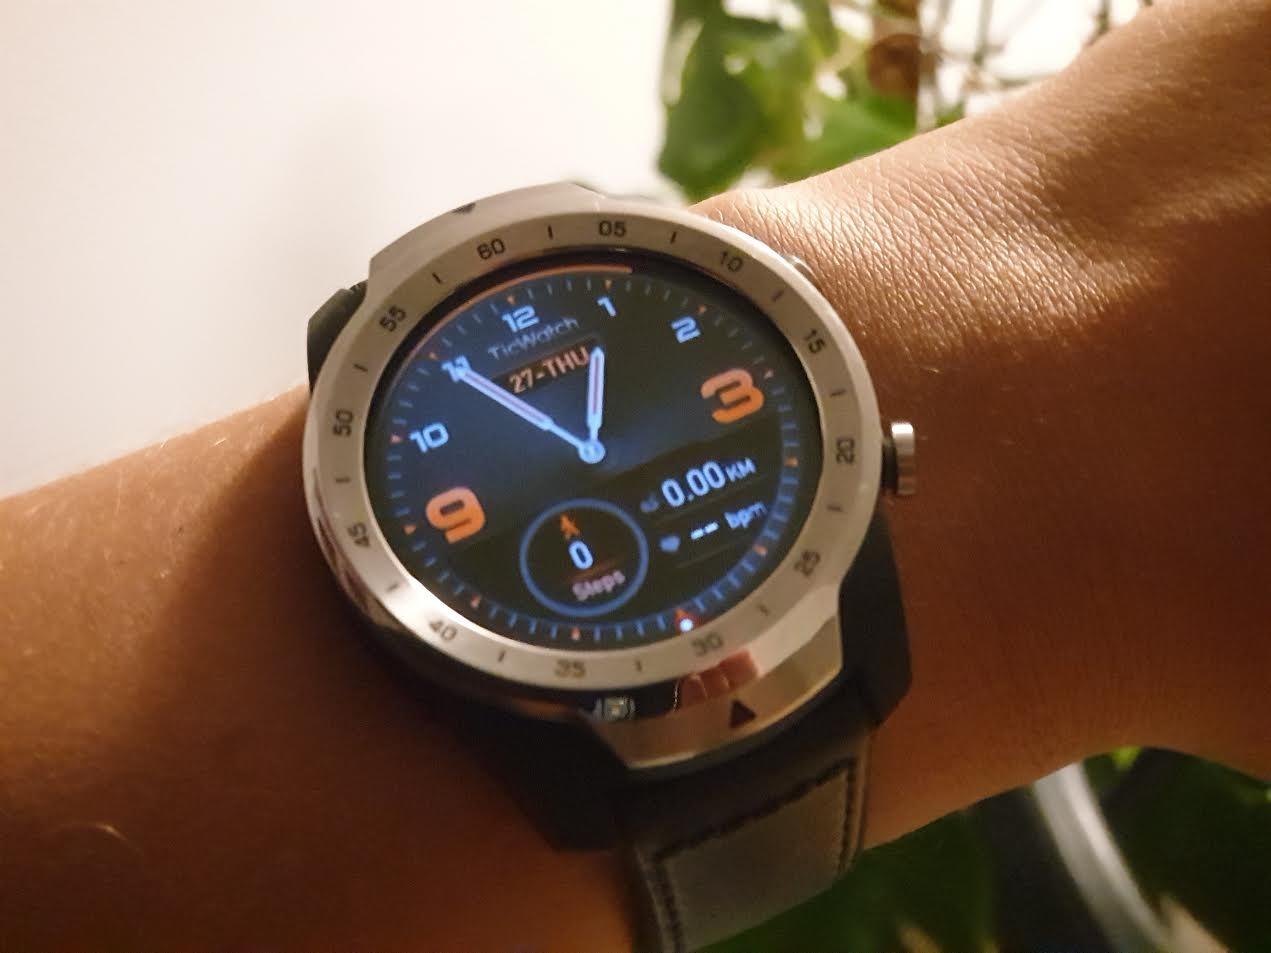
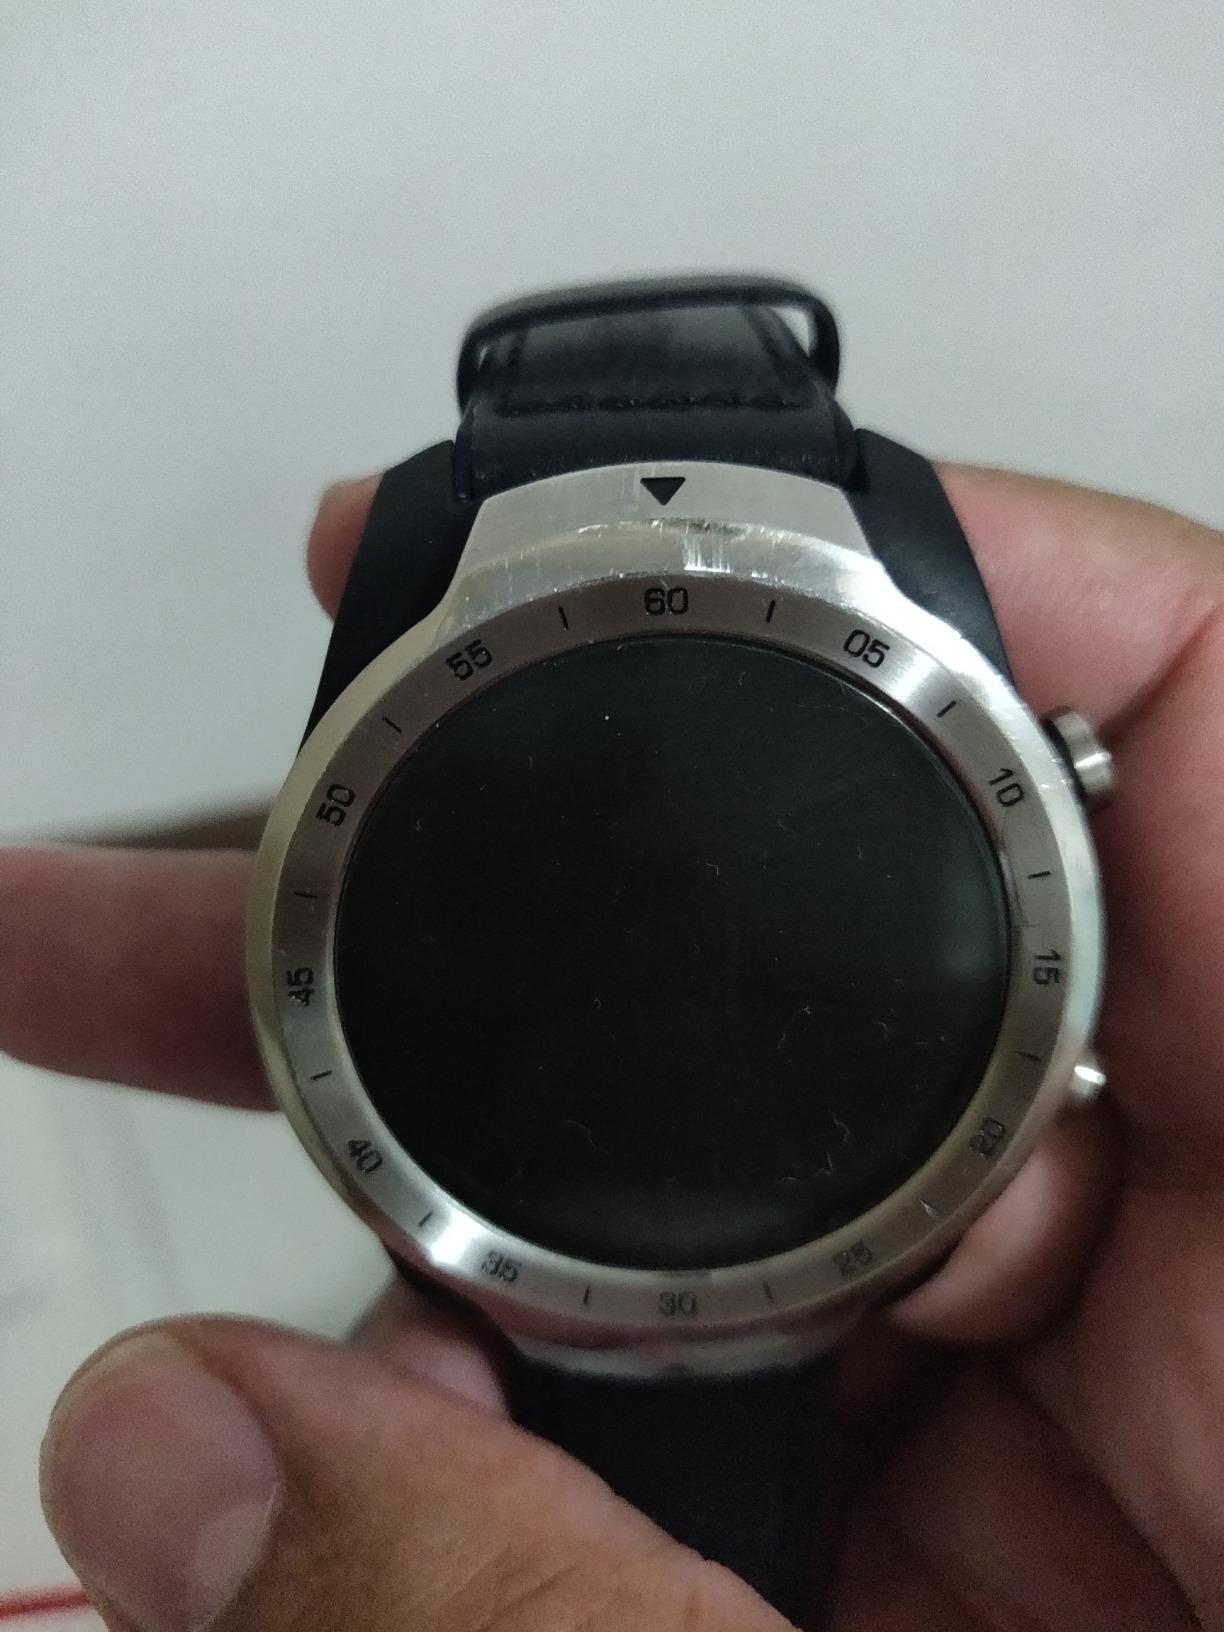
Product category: smartwatch
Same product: yes